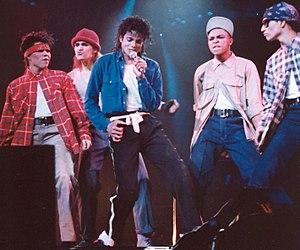
The Way You Make Me Feel est une chanson de Michael Jackson. C'est le 3ᵉ single extrait de l'album Bad sorti en 1987. Aux États-Unis, elle se classe nᵒ 1 au Billboard Hot 100, aux Hot Black Singles et aux Hot Dance Club Songs.